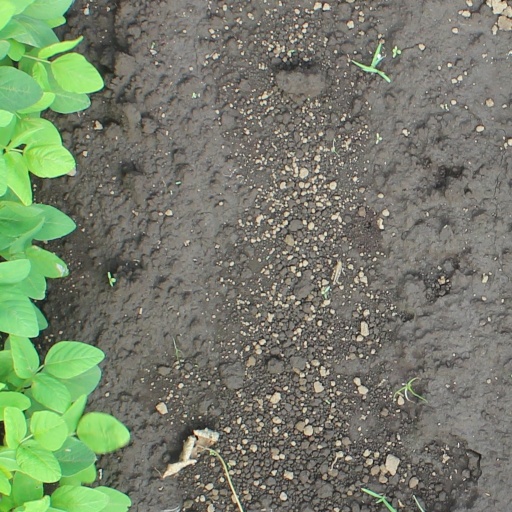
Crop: soybean